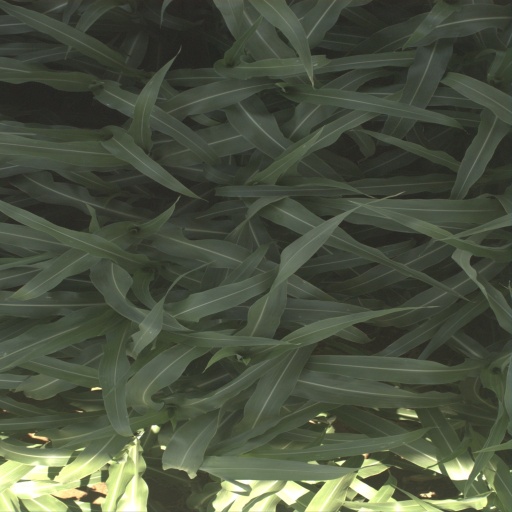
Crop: sorghum